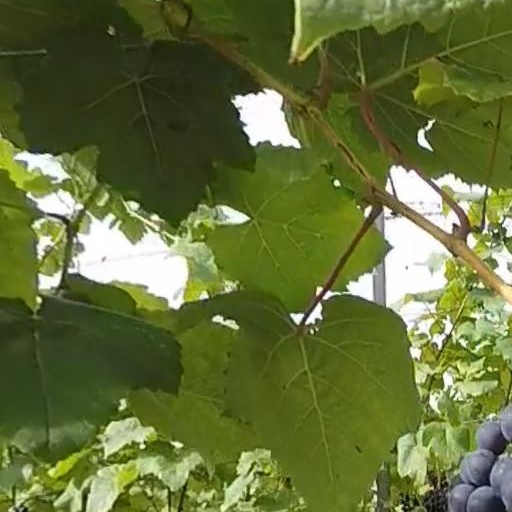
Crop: grape